Daybreak (1954 film)

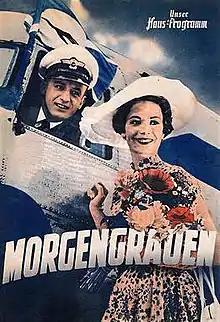

Daybreak is a 1954 West German drama film directed by Viktor Tourjansky and starring Hans Stüwe, Elisabeth Müller and Alexander Kerst. Filming took place at the Bavaria Studios. It was also shot on location in Munich and Hamburg. The film's sets were designed by the art director Arne Flekstad.